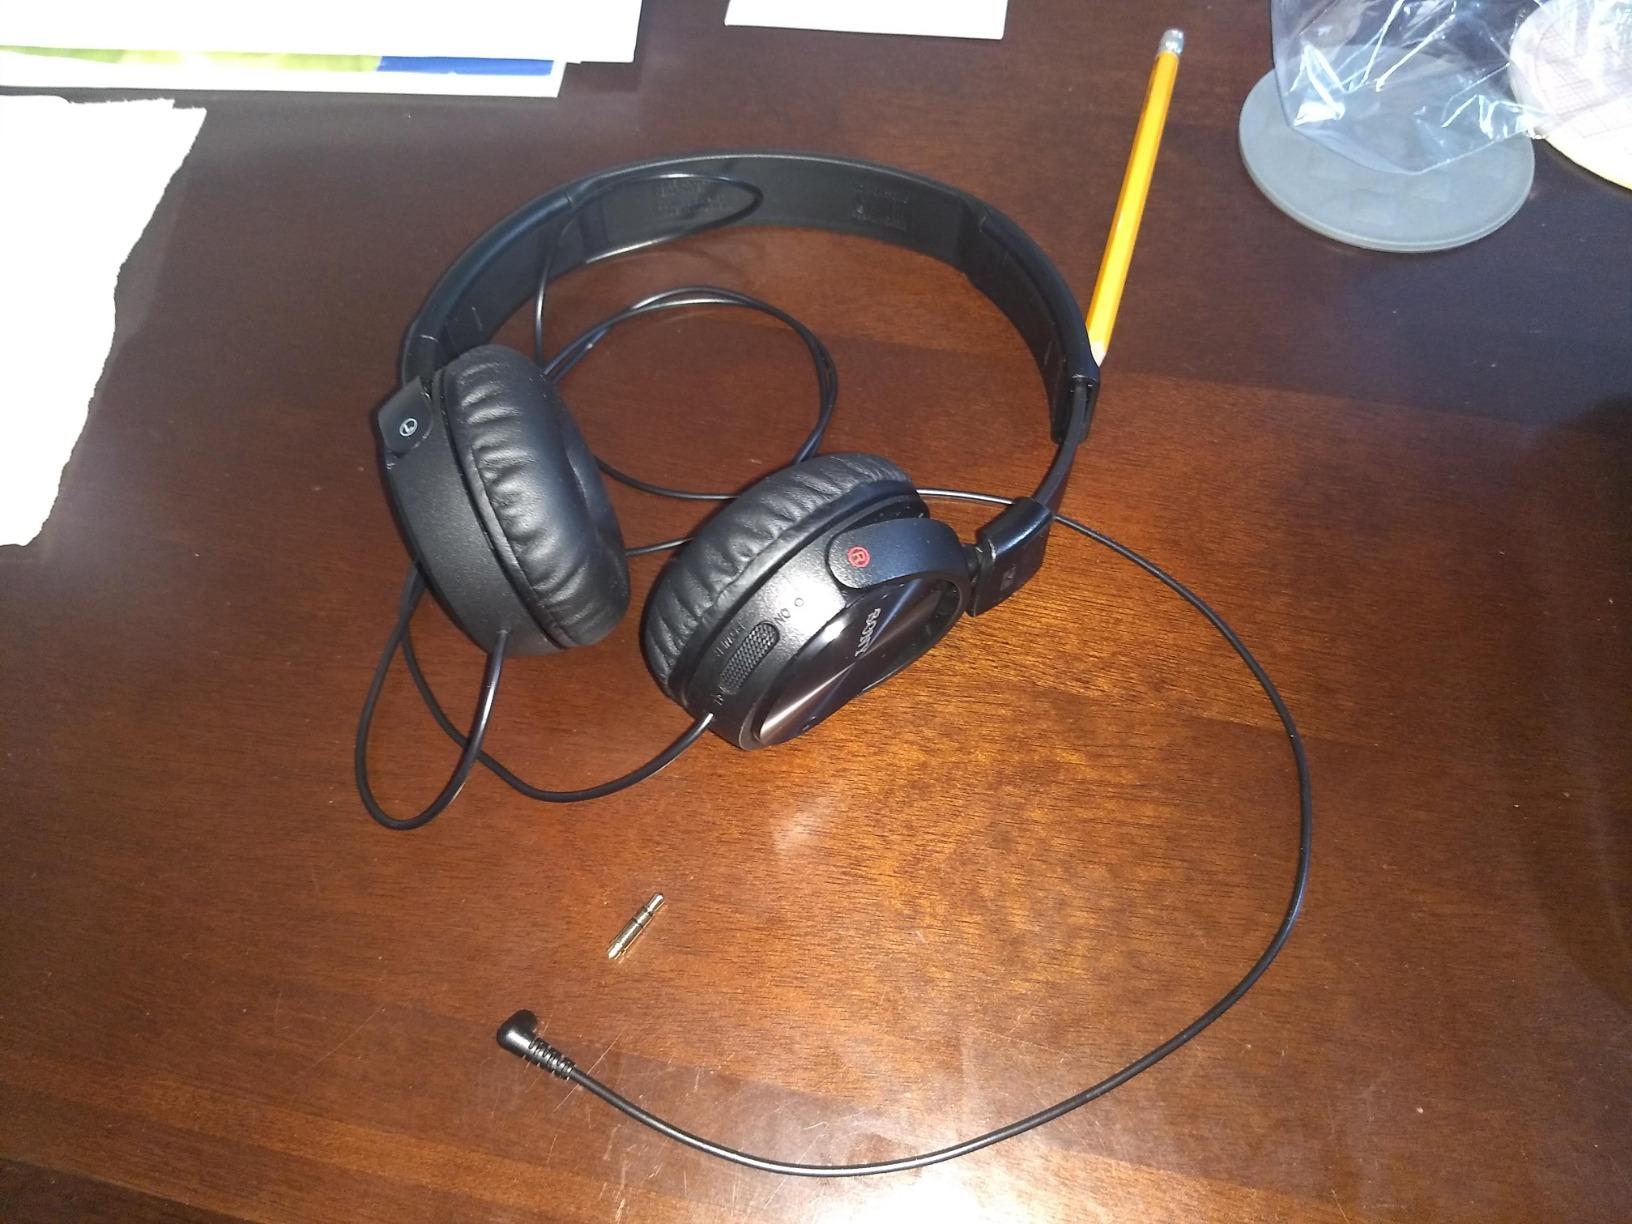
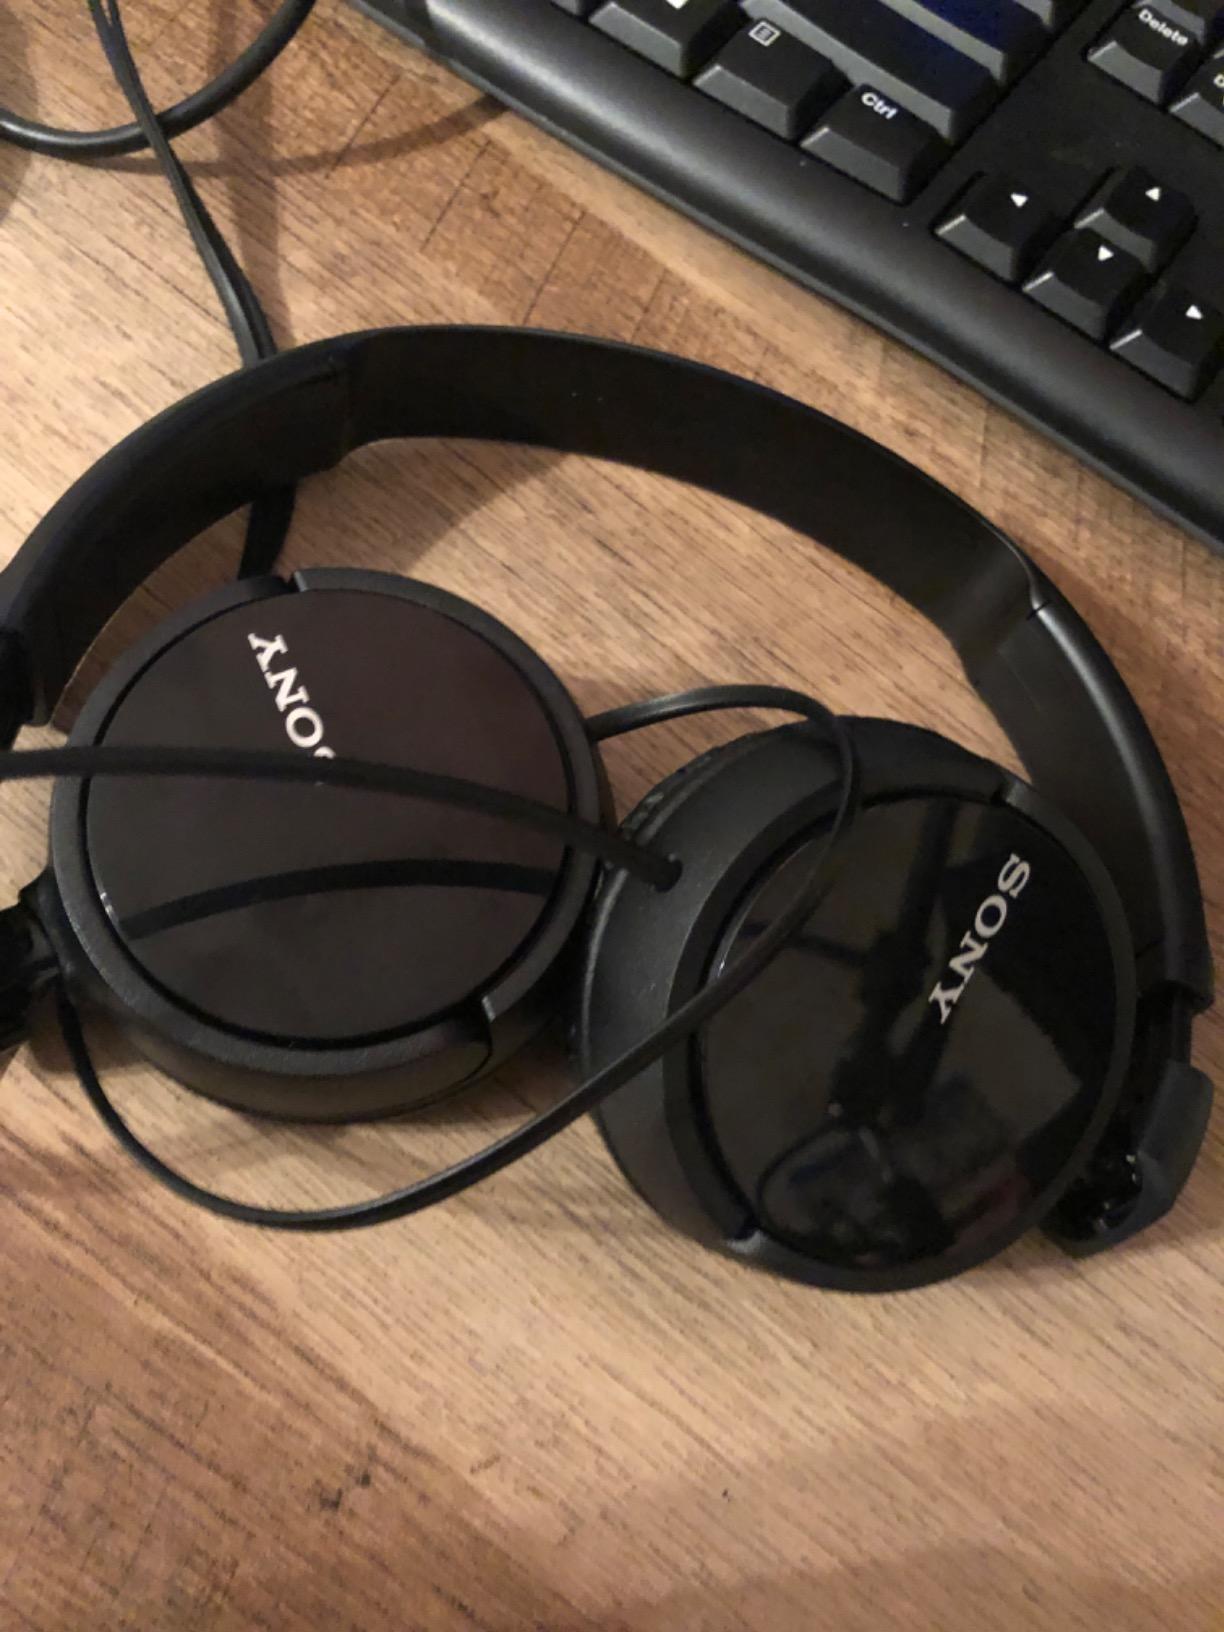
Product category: headphones
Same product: yes